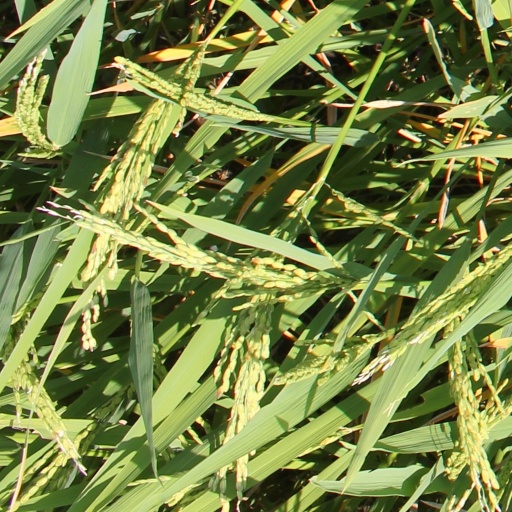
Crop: rice